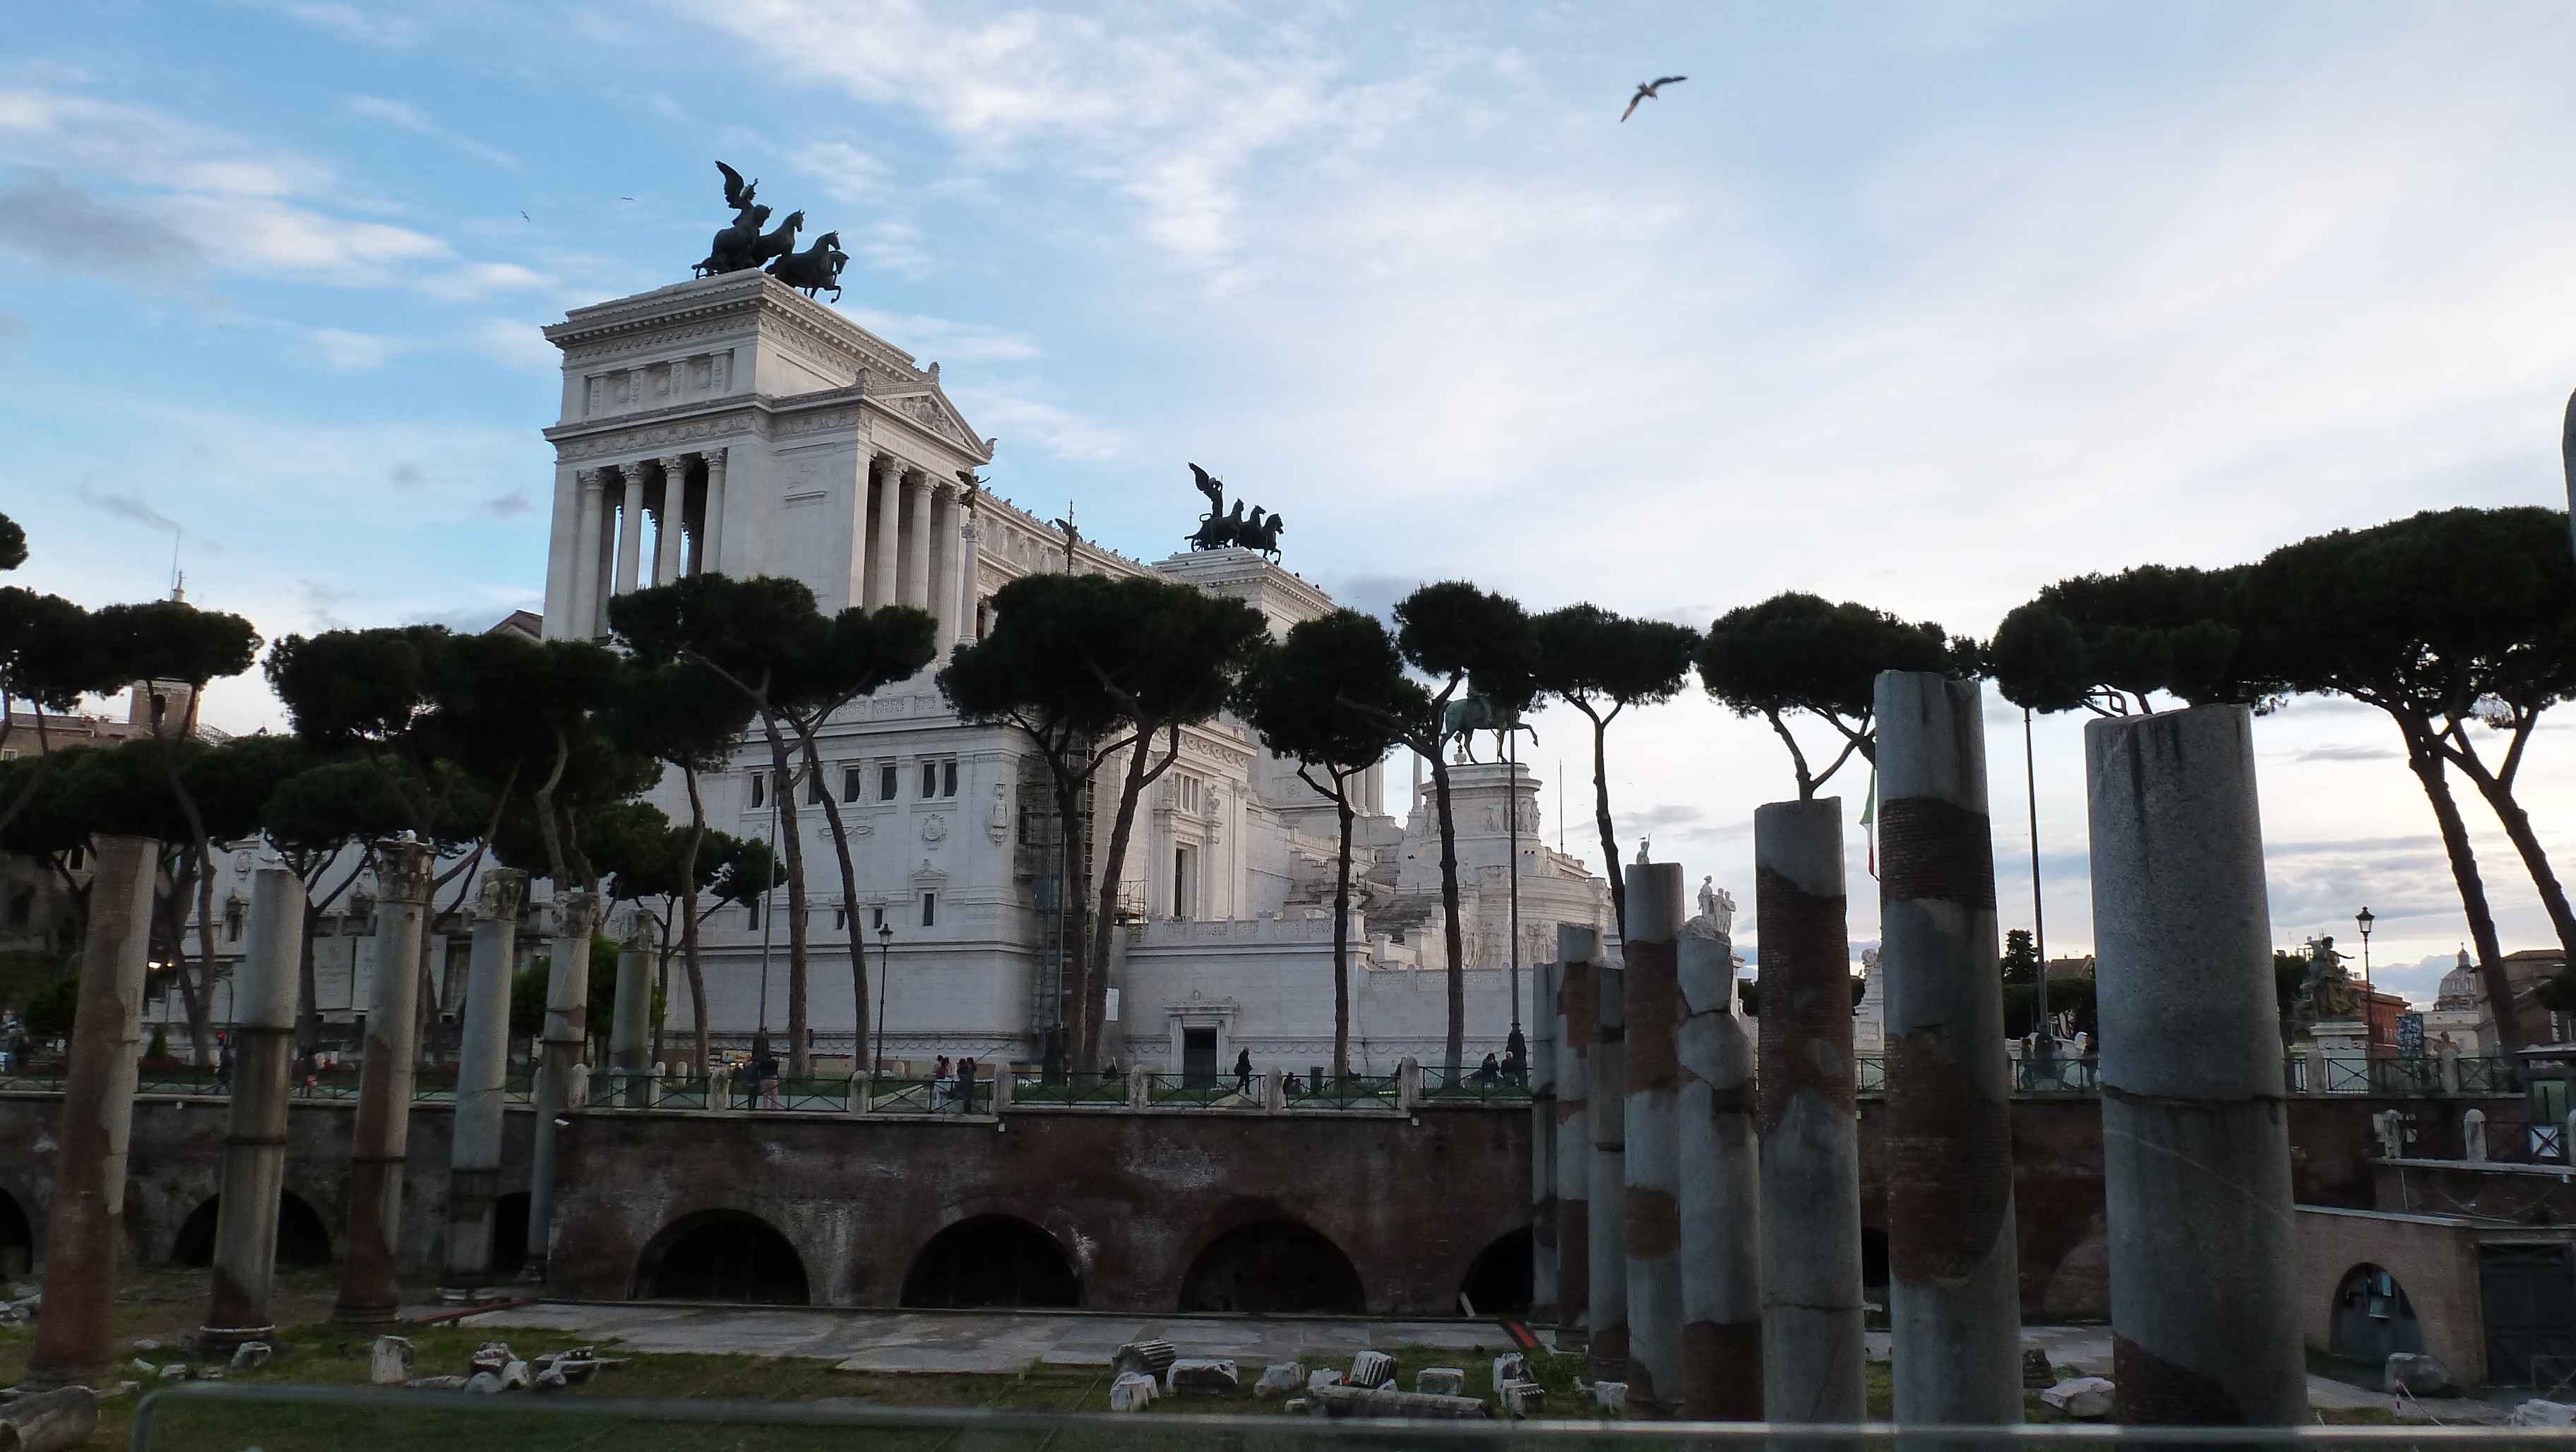
architecture, town, palace, monument, plaza, landmark, tourism, pie, place of worship, rome, temple, ancient rome, ancient history, human settlement